Eido Tai Shimano

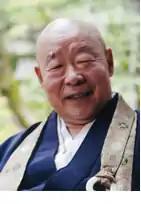

was a Rinzai Zen Buddhist priest. He was the founding abbot of the New York Zendo Shobo-Ji in Manhattan and Dai Bosatsu Zendo Kongo-Ji monastery in the Catskill mountains of New York; he was forced to resign from that position of 40 years after revelations of a series of sexual relationships with and alleged sexual harassment of female students.